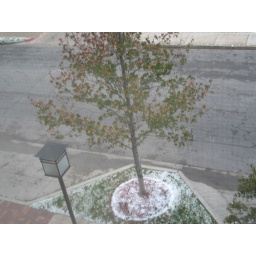
The view of the tree outside of our window when it was snowing in Dallas!